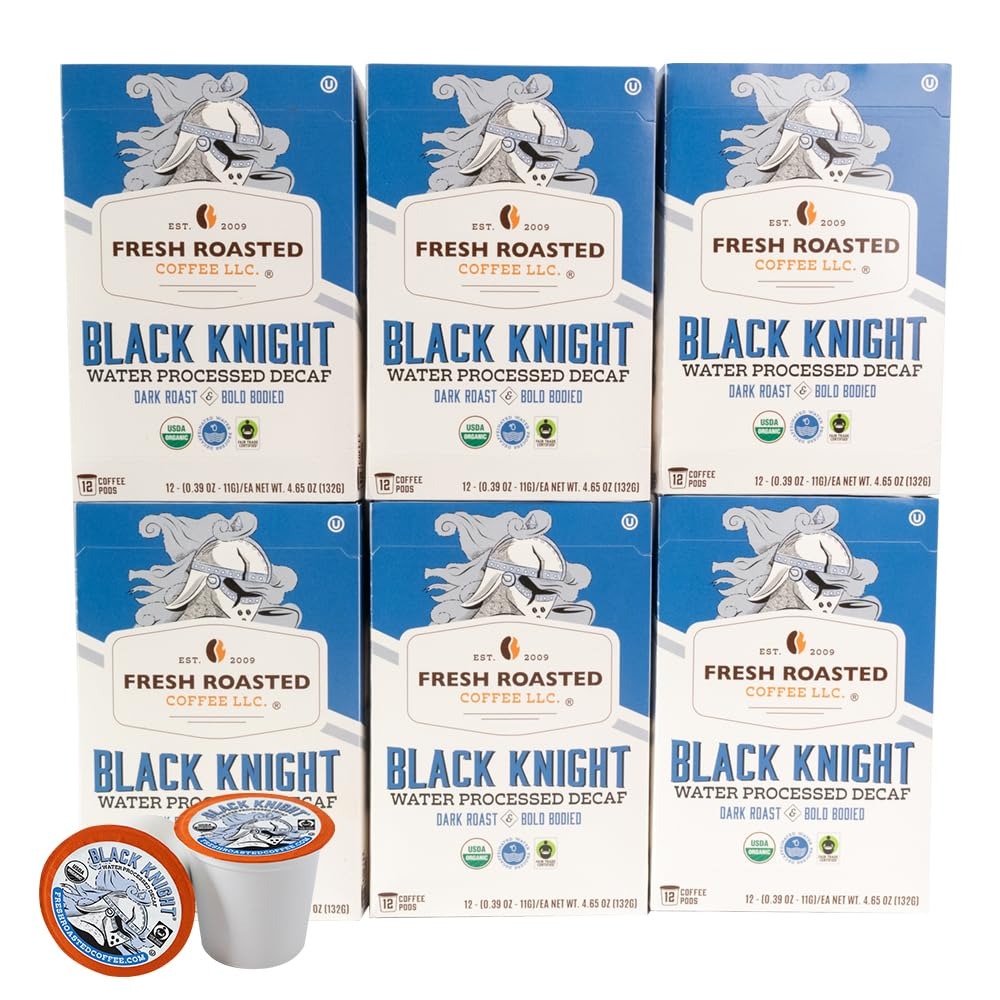
Item Name: Fresh Roasted Coffee, Fair Trade Organic Black Knight Water-Processed Decaf, Dark Roast, Kosher | 72 Pods for K Cup Brewers
Bullet Point 1: BLACK KNIGHT ORGANIC DECAF COFFEE IS A DANGEROUSLY DARK ROAST with Tropical Notes and a Caramelized Finish. Made from 100% Arabica Coffee Beans.
Bullet Point 2: USDA ORGANIC. FAIR TRADE CERTIFIED. SWISS WATER PROCESS DECAFFEINATED for Full Flavor Without Caffeine. FRC Exclusive Blend of Single-Origin Coffees.
Bullet Point 3: COFFEE FOR EVERYBODY whether you’re a casual coffee drinker or a third wave connoisseur. Fresh Roasted Coffee is family-owned, sustainably sourced and proudly roasted, blended, and packaged in the United States of America. We offer more than 80 varieties of whole bean and ground coffee, coffee pods, and unroasted coffee.
Bullet Point 4: FRESH ROASTED COFFEE is roasted on Loring SmartRoasters to reduce our carbon footprint and provide superior flavor. Fresh Roasted Coffee nitrogen flushes every single coffee pod to remove flavor-stealing oxygen and keep your coffee at its freshest and best tasting for as long as possible.
Bullet Point 5: OUR COMMITMENT TO SUSTAINABILITY goes beyond the coffee itself. Our coffee pods feature a recyclable plastic cup, foil lid, and packaging.
Bullet Point 6: 100% ARABICA COFFEE. Certified Orthodox Union (OU) Kosher. Available in 24 count or 72 count single-serve cups. Fresh Roasted Coffee pods are compatible with Keurig K-Cup Brewers including 2.0 and K-Supreme Machines. Fresh Roasted Coffee LLC is not affiliated with Keurig Green Mountain, Inc.
Product Description: Enjoy the famously bold flavor of our best-selling Black Knight coffee, now available as an organic Swiss Water process decaf! This water decaf coffee is carefully and responsibly decaffeinated, leaving every ounce of flavor untouched. Experience the same notorious hints of plantains and caramelized sugar finish that you crave in our Black Knight Swiss Water Decaf coffee.
Value: 72.0
Unit: Count

Price: 44.99